Torricelli's law

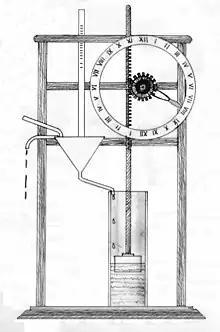
An inflow clepsydra

A clepsydra is a clock that measures time by the flow of water. It consists of a pot with a small hole at the bottom through which the water can escape. The amount of escaping water gives the measure of time. As given by the Torricelli's law, the rate of efflux through the hole depends on the height of the water; and as the water level diminishes, the discharge is not uniform. A simple solution is to keep the height of the water constant. This can be attained by letting a constant stream of water flow into the vessel, the overflow of which is allowed to escape from the top, from another hole. Thus having a constant height, the discharging water from the bottom can be collected in another cylindrical vessel with uniform graduation to measure time. This is an inflow clepsydra.